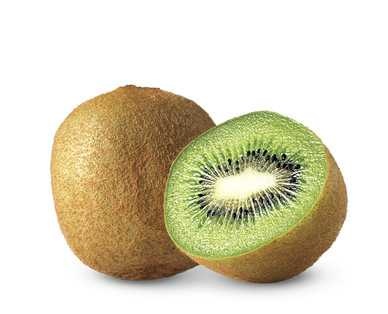
Label: Kiwi